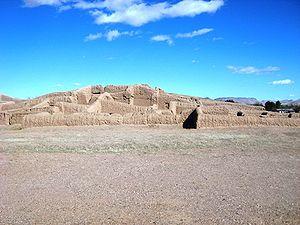
Cet article recense les sites inscrits au patrimoine mondial au Mexique.
Selon le site officiel du Secrétariat du Tourisme, en juin 2019 le Mexique comptait 121 pueblos mágicos répartis dans 31 états de la fédération.
Paquimé ou Casas Grandes est le nom donné à une zone archéologique précolombienne et son principal site. Située dans le nord-ouest du Mexique dans l'État moderne du Chihuahua, cette zone est considérée comme une zone archéologique significative de cette région, notamment pour l'étude de la culture des Pueblos. Cet espace mesure 146 hectares.